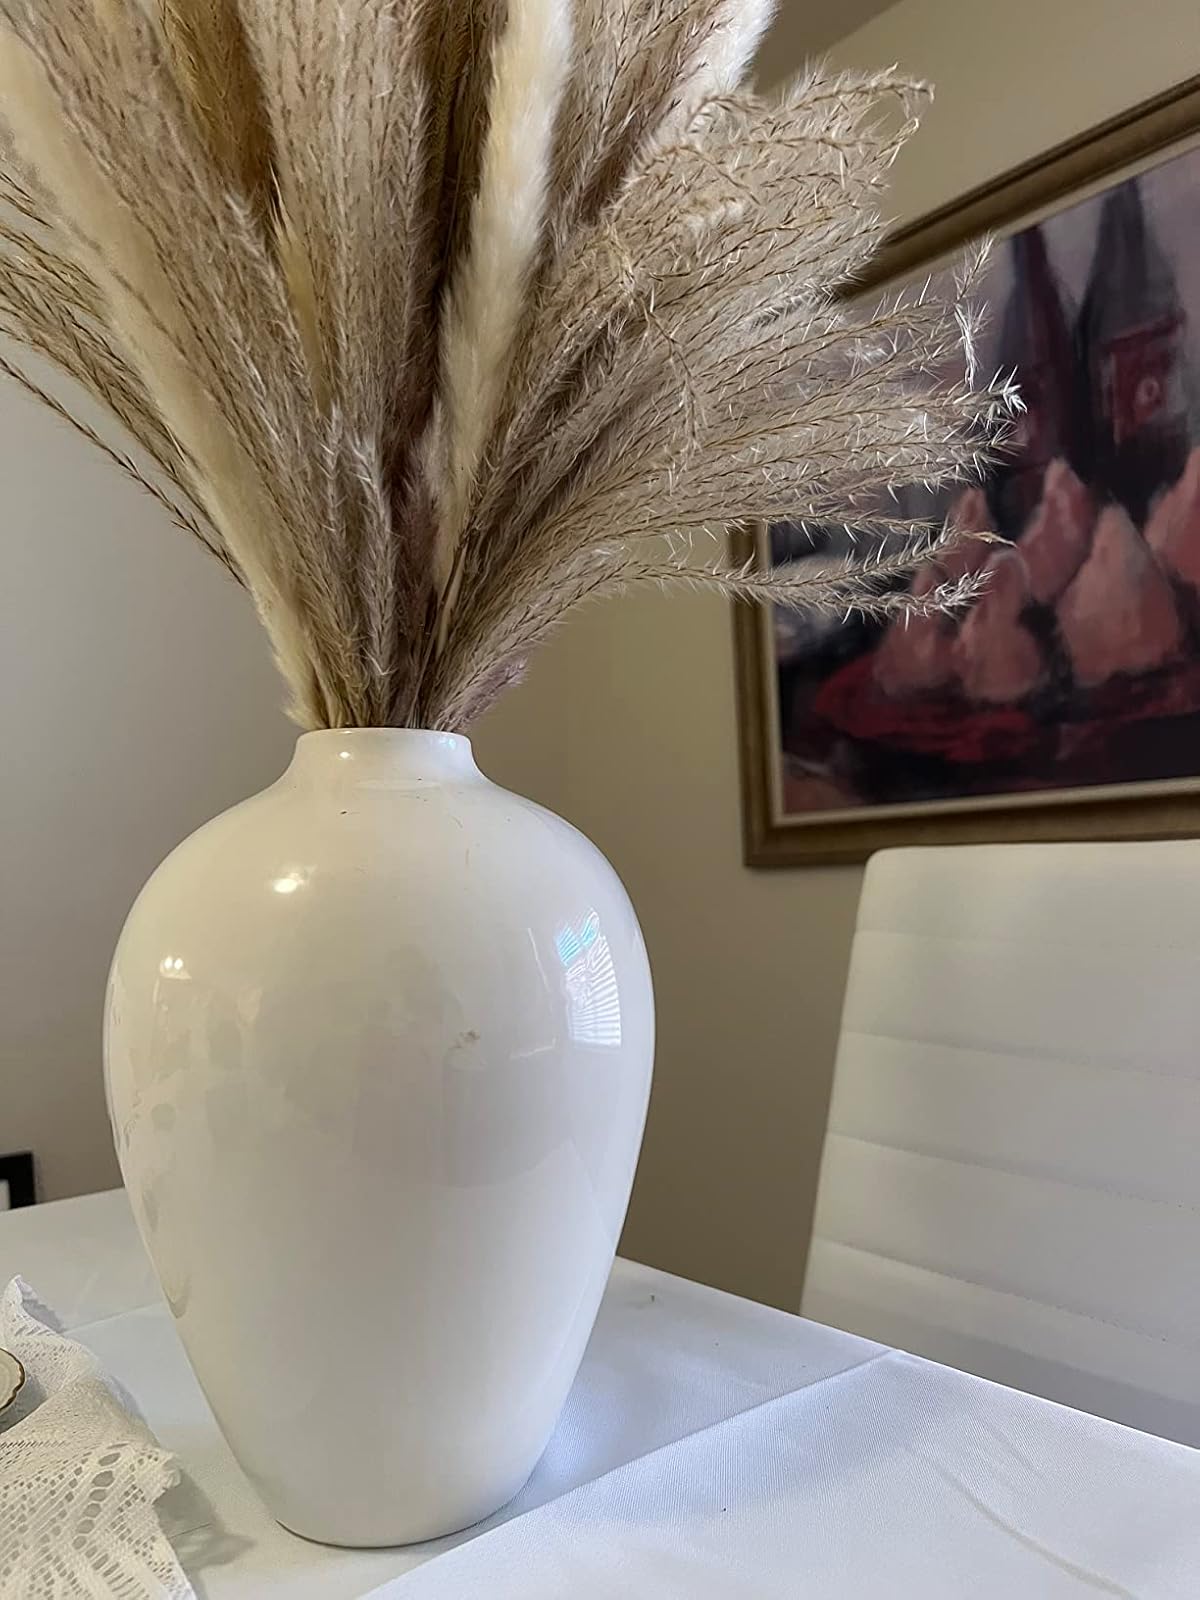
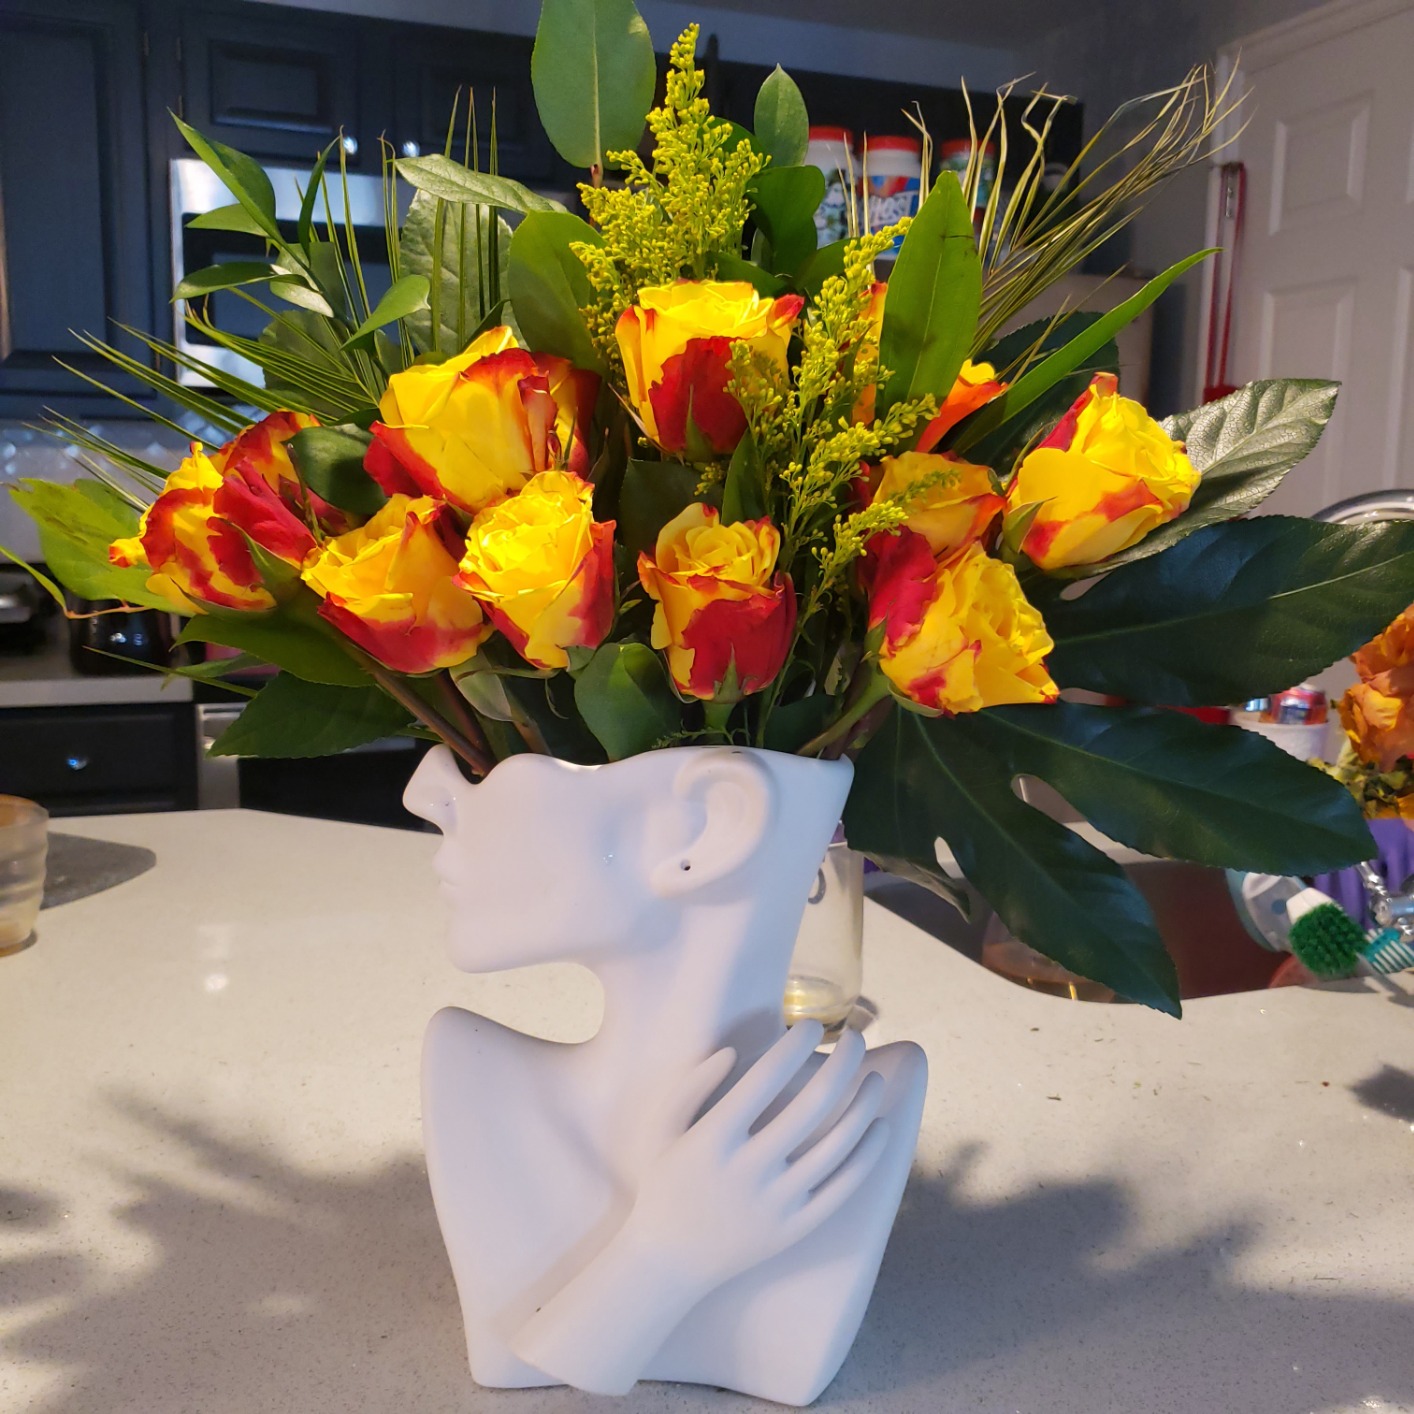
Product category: vase
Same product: no